Kori Schake

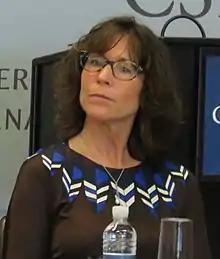
Schake in June 2017

Kori N. Schake (born 1962) is an American international relations scholar currently serving as Director of Foreign and Defense Policy at the American Enterprise Institute. She has held several high-level positions in the U.S. Defense and State Departments and on the National Security Council. She was a foreign policy adviser to the McCain-Palin 2008 presidential campaign. Schake is a contributing writer at "The Atlantic." She serves on the board of advisors of Foreign Policy Research Institute and the Alexander Hamilton Society. Schake is a member of the Defense Policy Board Advisory Committee.